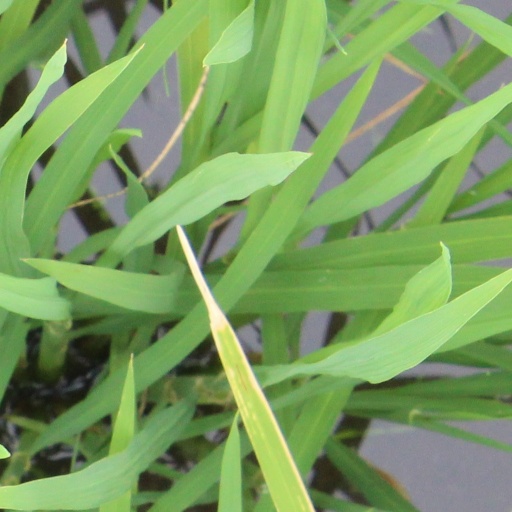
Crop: rice